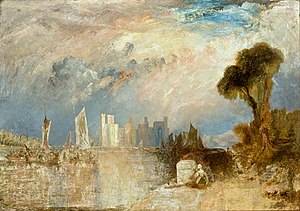
Caernarfon Castle / Senere historie
Et maleri af Caernarfon udført af J. M. W. Turner i 1830–1835.
Caernarfon Castle er en middelalderlig fæstning i Caernarfon, Gwynedd i det nordvestlige Wales. Borgen ejes af Cadw, der er den walisiske regerings organisation til at bevaring af historiske bygninger. Allerede i 1000-tallet stod en motte-and-baileyfæstning i byen. Den stod til 1283, da den engelsk kong Edvard 1. begyndte at erstatte den med den nuværende fæstning i sten. Kongens by og fæstning var administrativt centrum for Nordwales, og derfor blev forsvarsværkerne store og kraftige. De blev lavet som en forbindelse mellem Caernarfons romerske by og det romerske fort i Segontium tæt ved.